Côte-des-Neiges Road

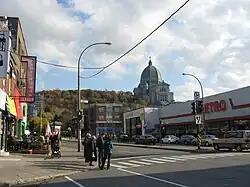
Côte-des-Neiges Road at Swail Avenue in Côte-des-Neiges, with Saint Joseph's Oratory in the distance and a Metro to the right.

Côte-des-Neiges Road (officially in ) is a street in Montreal, home to Plaza Côte-des-Neiges. It is served by Métro Côte-des-Neiges and two bus lanes. BIXI bike rental is also available. It extends from the intersection of Sherbrooke Street and Guy Street in the south to Jean-Talon Street and Laird Boulevard in the north, at the border with the Town of Mount Royal. Part of it follows the path of the former Raimbault Creek (now an underground collector sewer) between the main peak of Mount Royal and Westmount Summit.